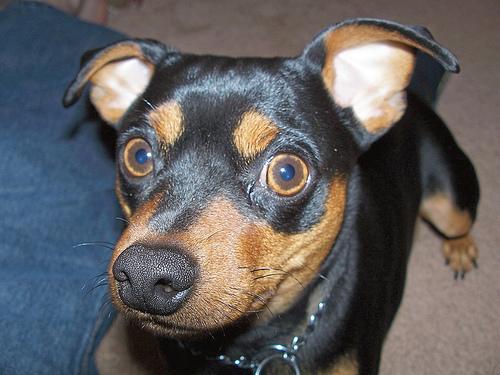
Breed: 561-n000127-miniature_pinscher